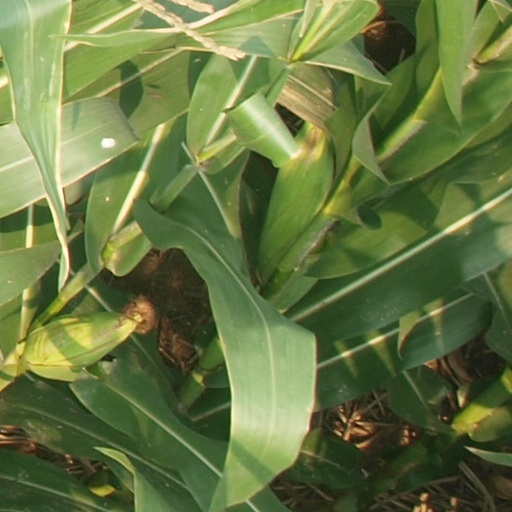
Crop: maize; corn